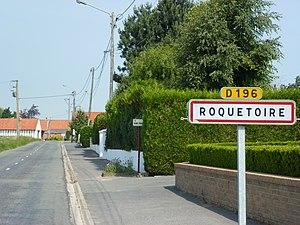
Roquetoire est une commune française située dans le département du Pas-de-Calais en région Hauts-de-France.